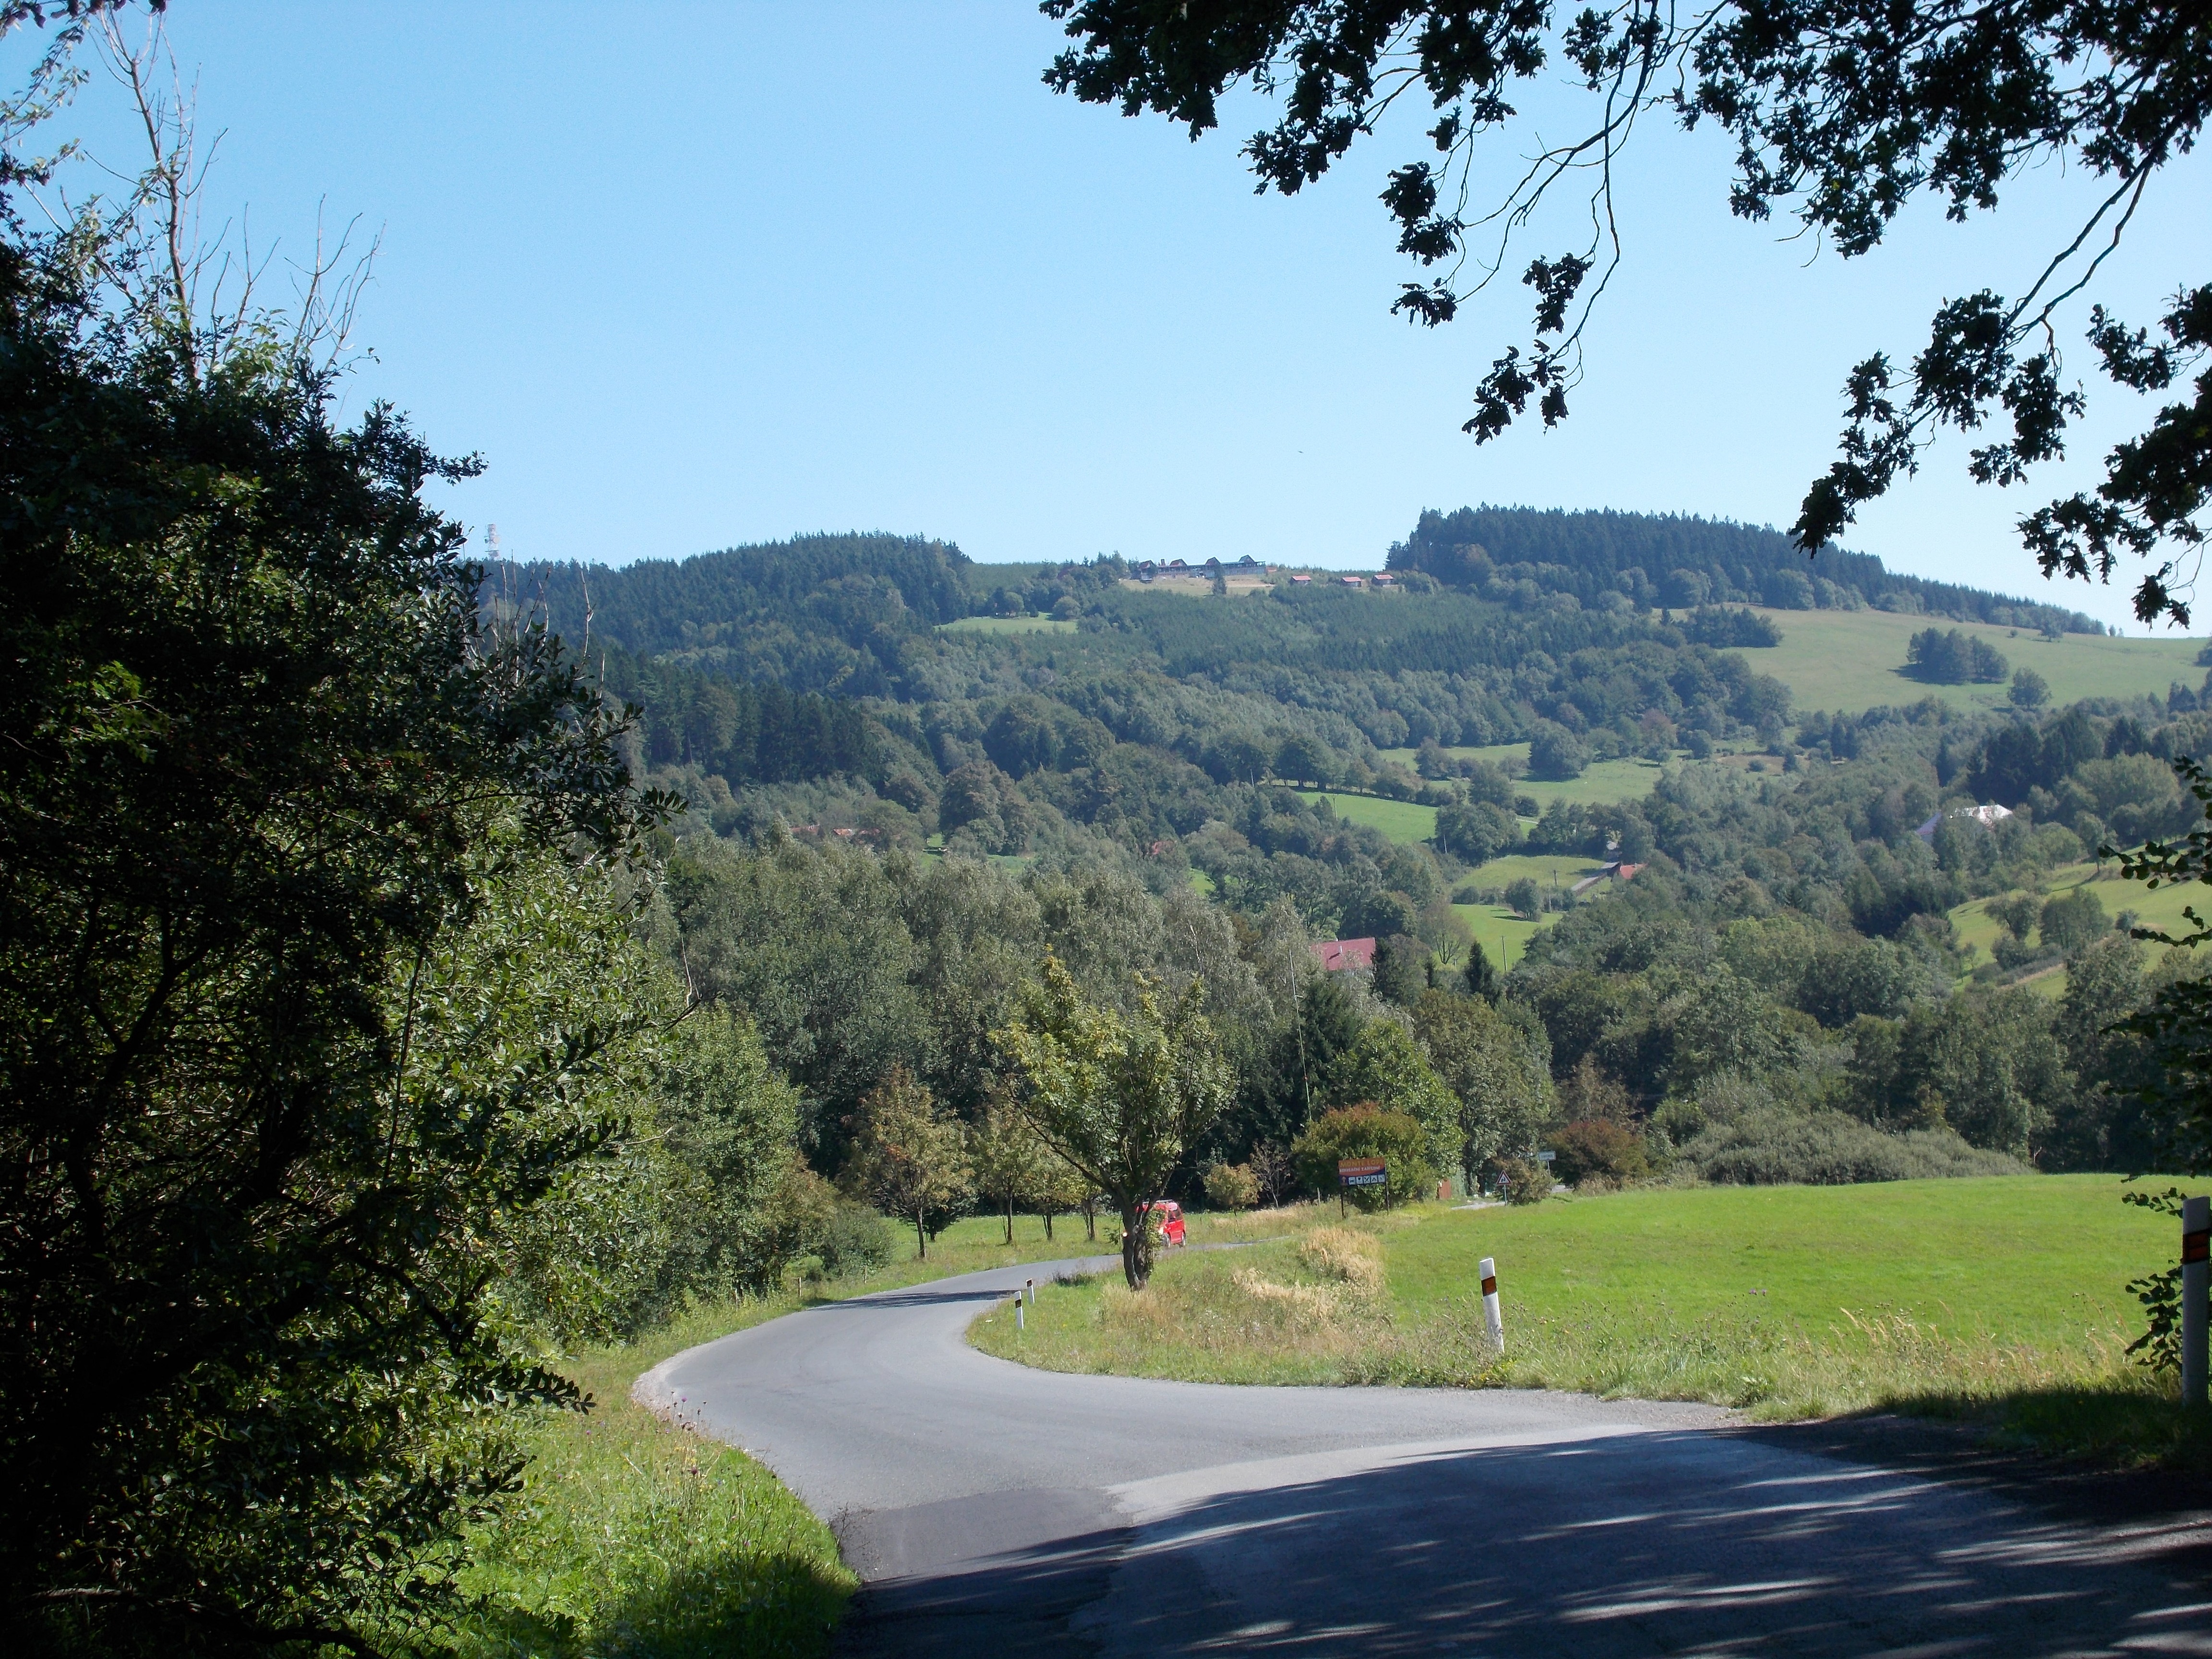
landscape, tree, nature, forest, path, mountain, hill, lake, river, mountain range, reservoir, hills, rural area, south moravia, lopen k, white carpathians, nature forests, mountainous landforms